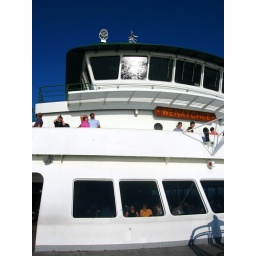
I liked the reflection in the window and the shadow of the person at the railing.